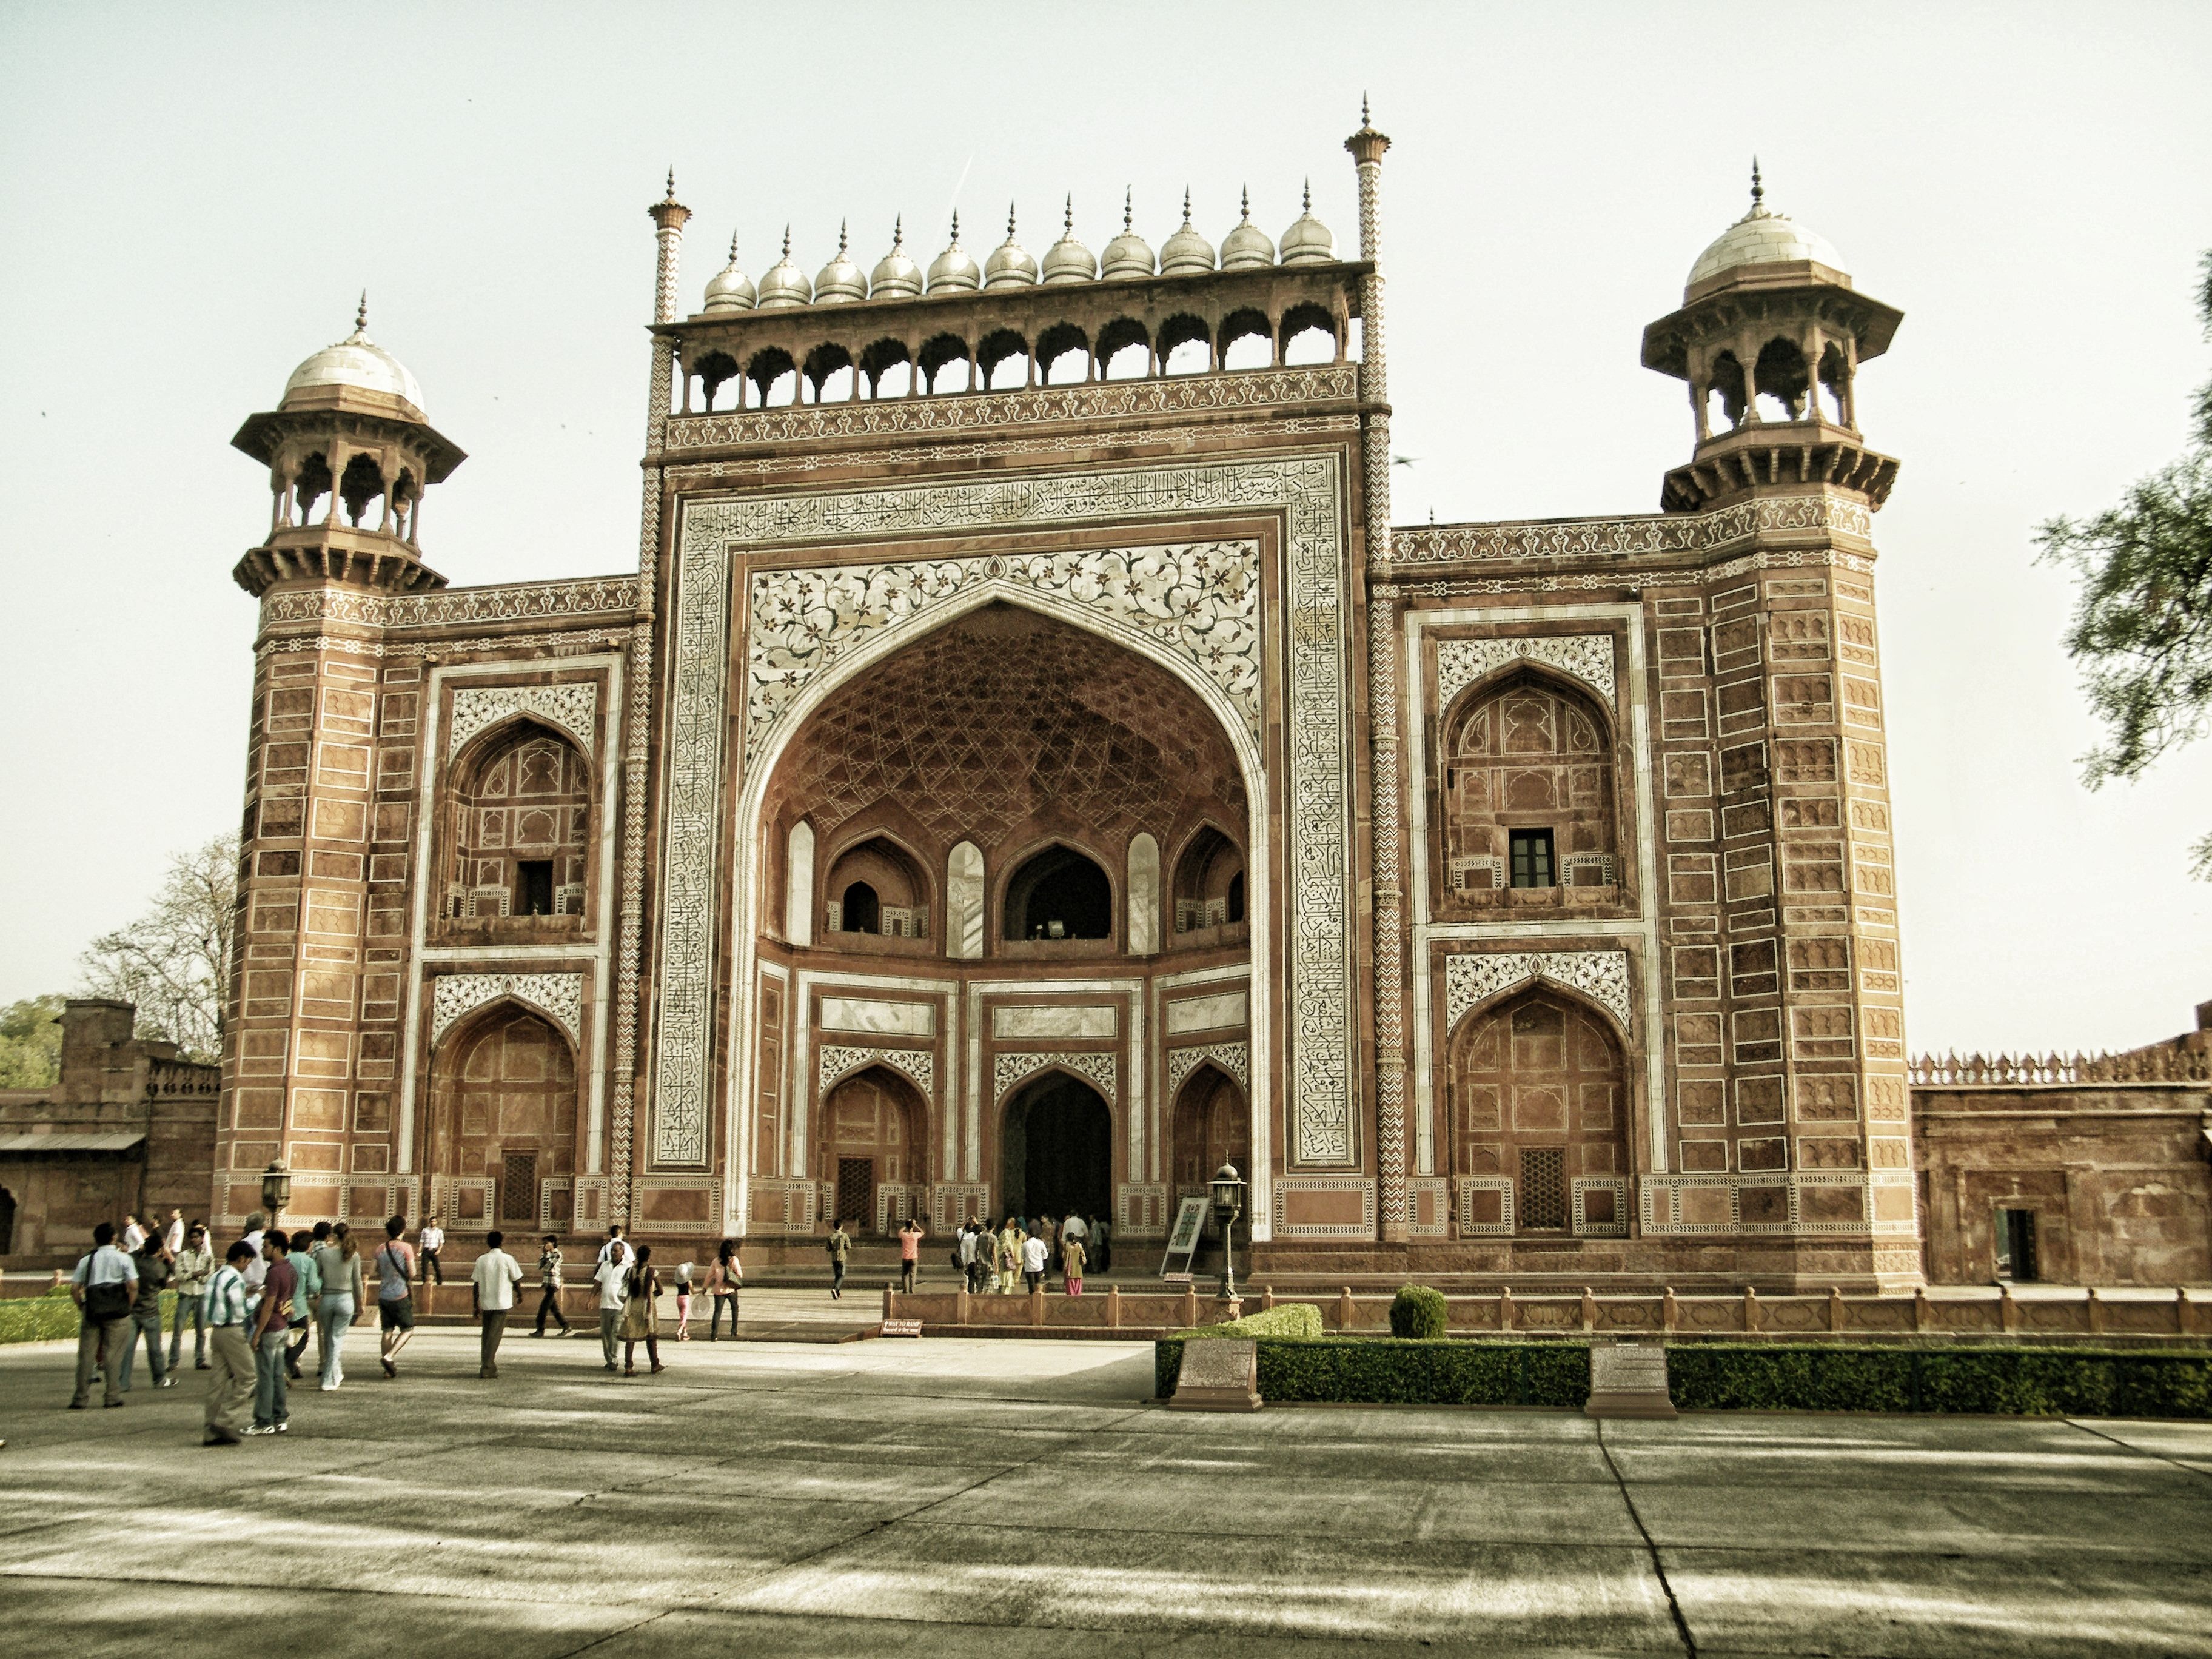
landscape, architecture, building, palace, old, monument, summer, vacation, tourist, travel, arch, castle, asia, ancient, landmark, sightseeing, attraction, historic, tourism, trip, place of worship, world, culture, history, fort, famous, heritage, india, basilica, agra, destination, architectural, mughal, uttar pradesh, touristic, historic site, triumphal arch, ancient history, ancient roman architecture, byzantine architecture, agra fort